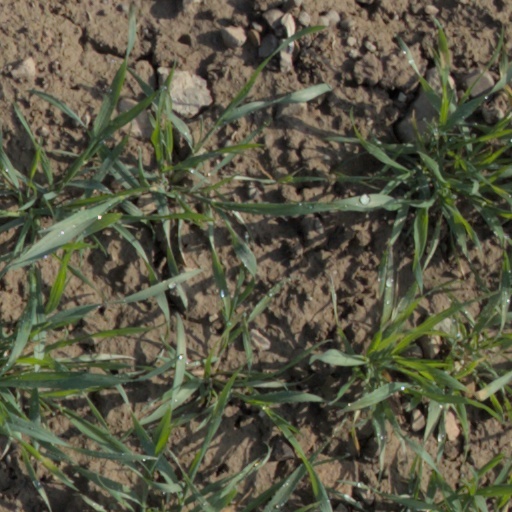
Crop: wheat